Hou Yuexi

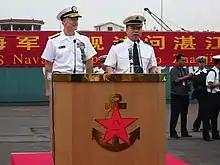
Rear Adm. James D. Kelly, left, Commander Carrier Group Five, and Hou Yuexi, chief of staff for the Chinese South Sea Fleet.

Hou Yuexi is a rear admiral ("shaojiang") of the People's Liberation Army Navy (PLAN) of China. He has been assistant commander of the South Sea Fleet since July 2006. He previously served as chief of staff for the PLA Shanghai Naval Base from 1992 to 1996, as commander of the PLA Shanghai Naval Base from 1996 to 2001 and as chief of staff for the South Sea Fleet from 2002 to 2006.